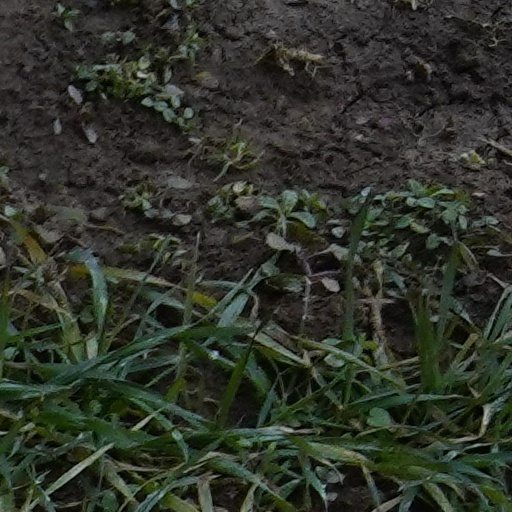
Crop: wheat